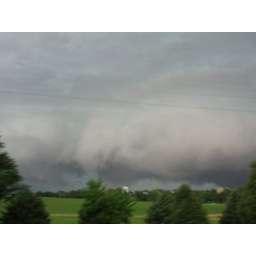
The shelf cloud coming in. Shot west from 132nd and south of Dodge, over Boys' Town.